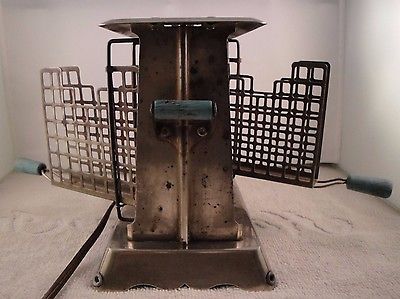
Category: toaster